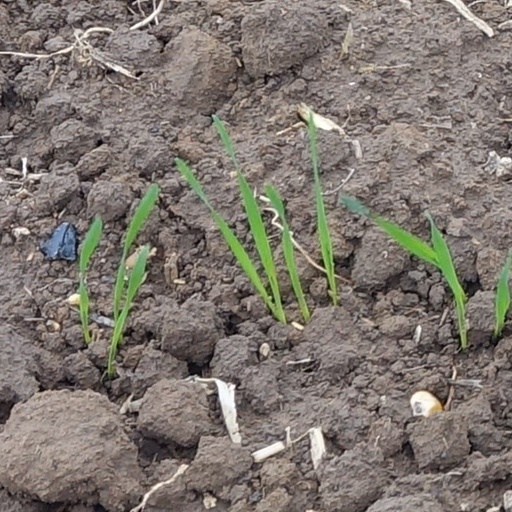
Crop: wheat